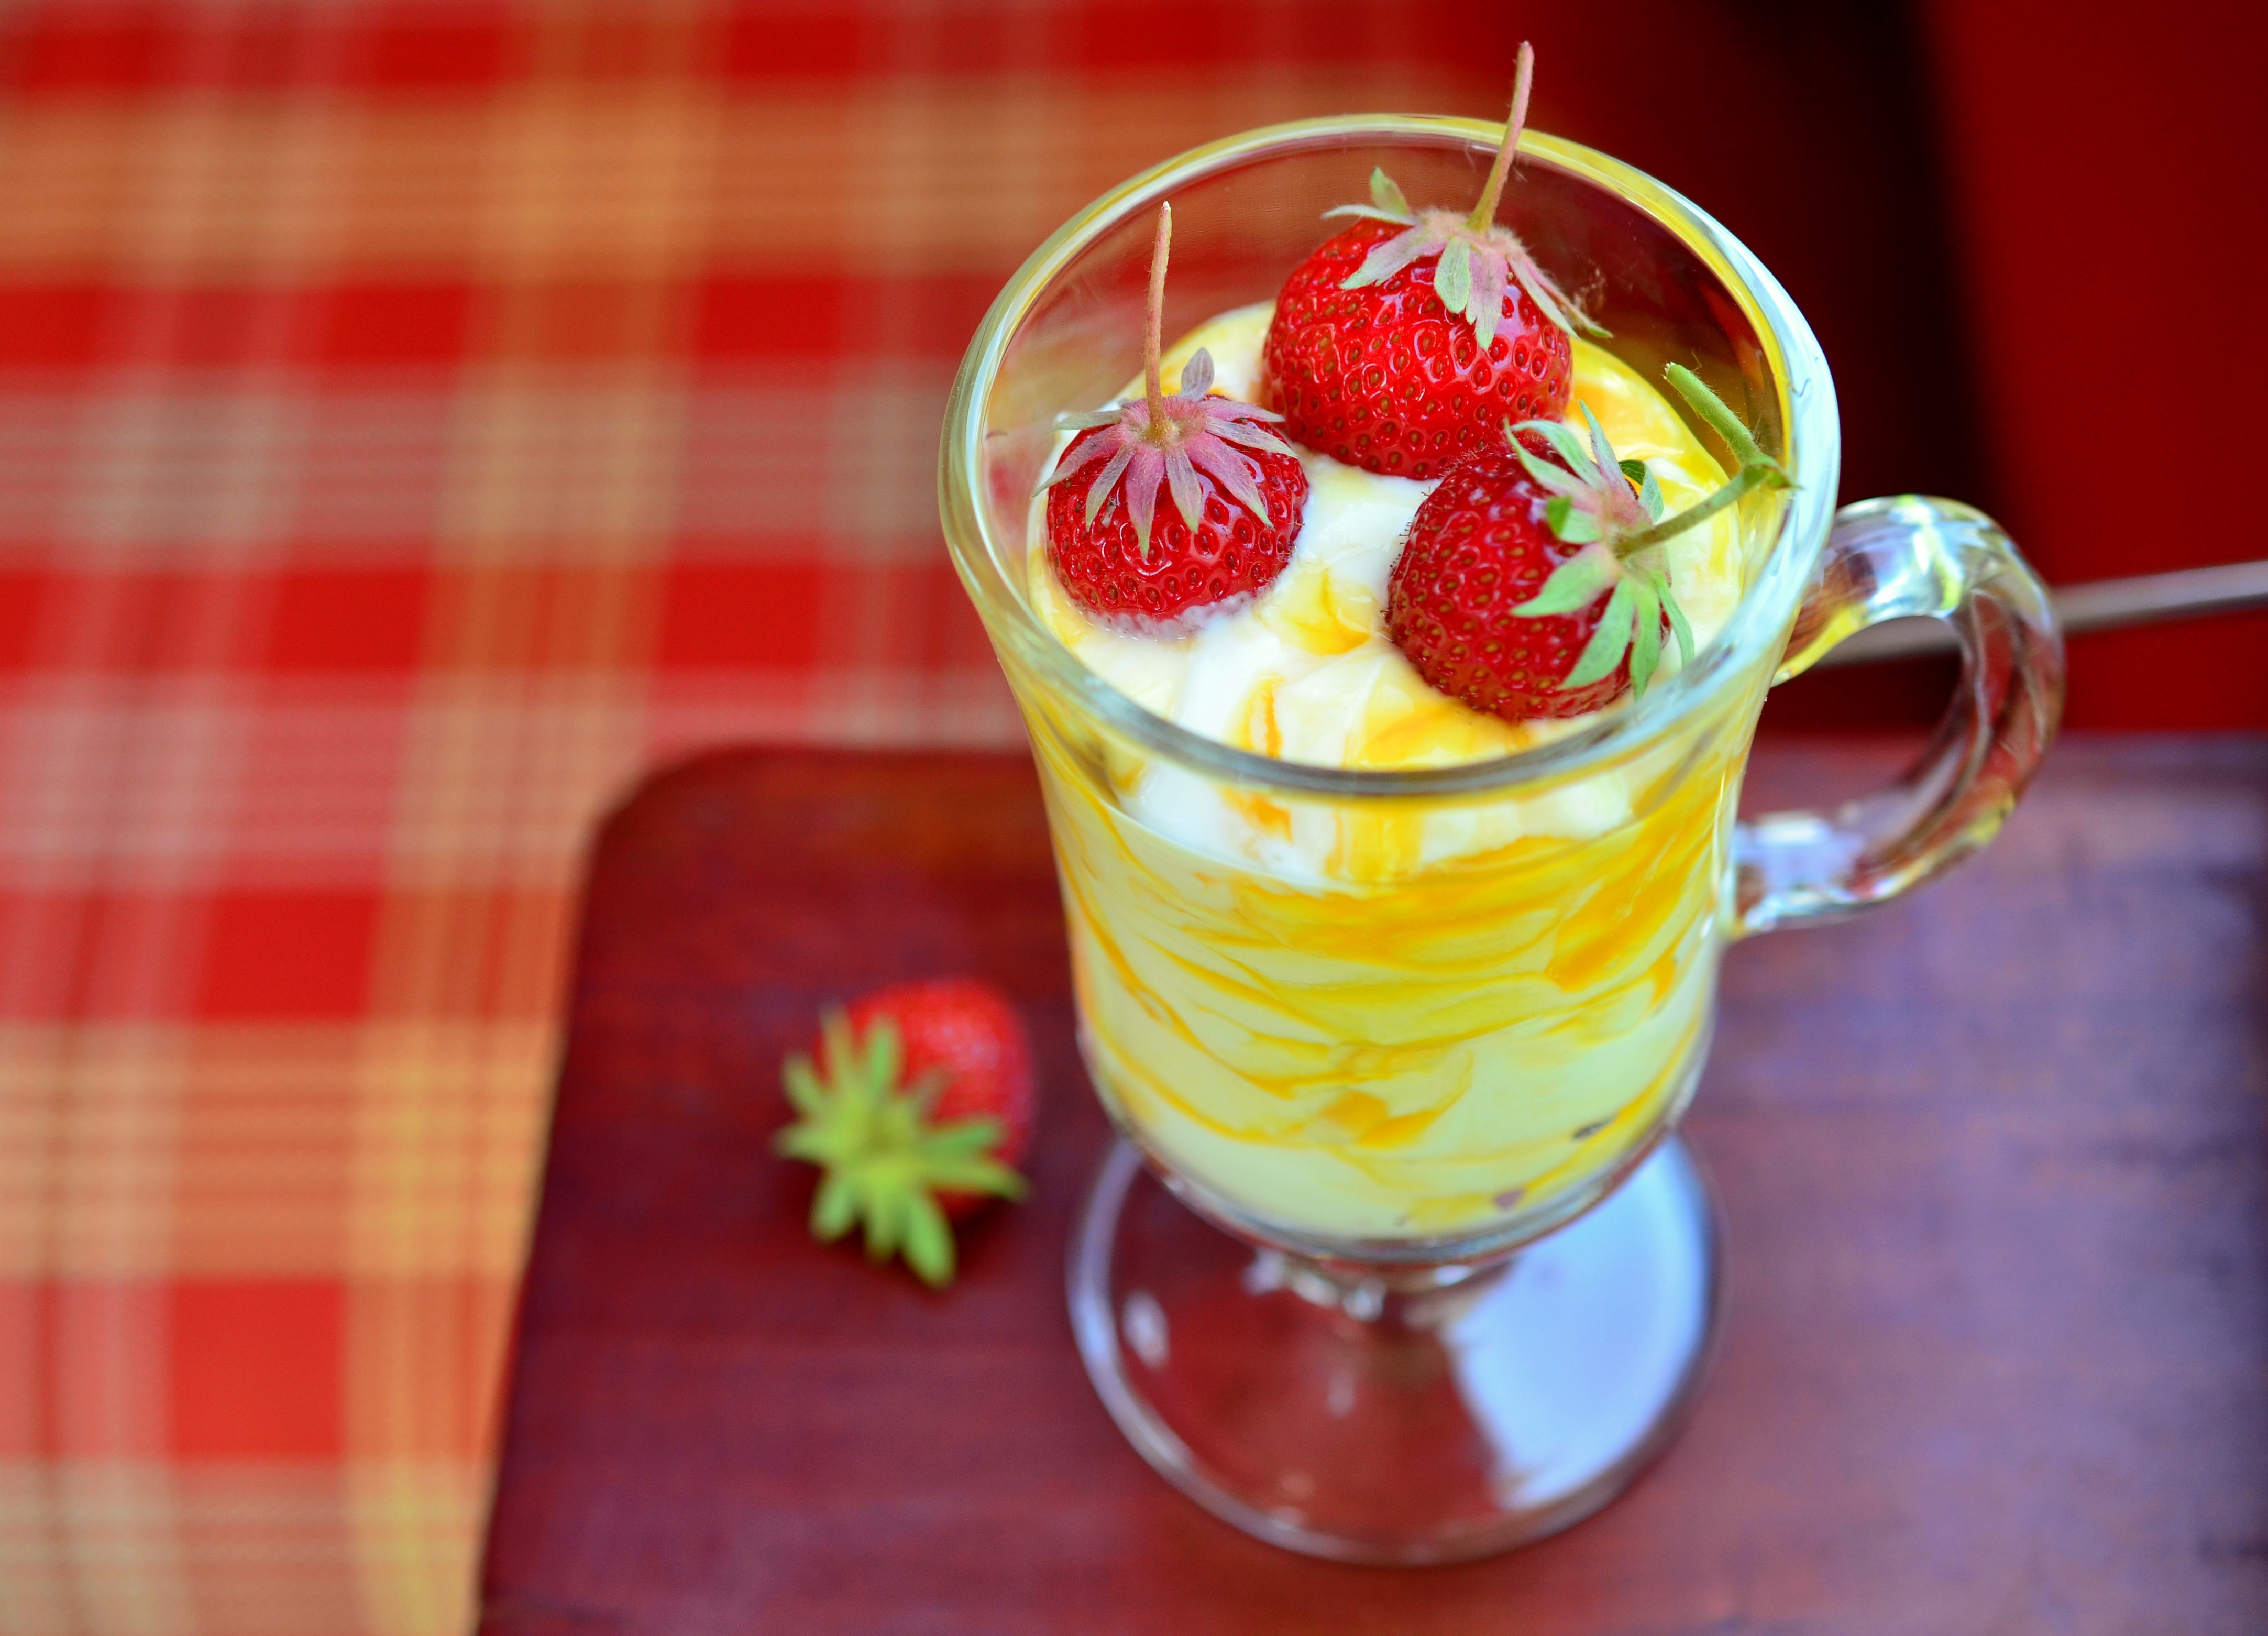
plant, raspberry, fruit, berry, sweet, glass, summer, ripe, food, harvest, produce, drink, breakfast, dessert, eat, delicious, cocktail, strawberry, smoothie, fruits, liqueur, strawberries, vitamins, benefit from, flavor, flowering plant, land plant